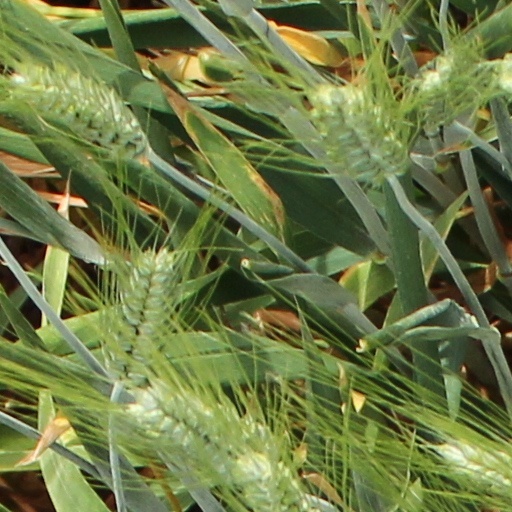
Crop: wheat